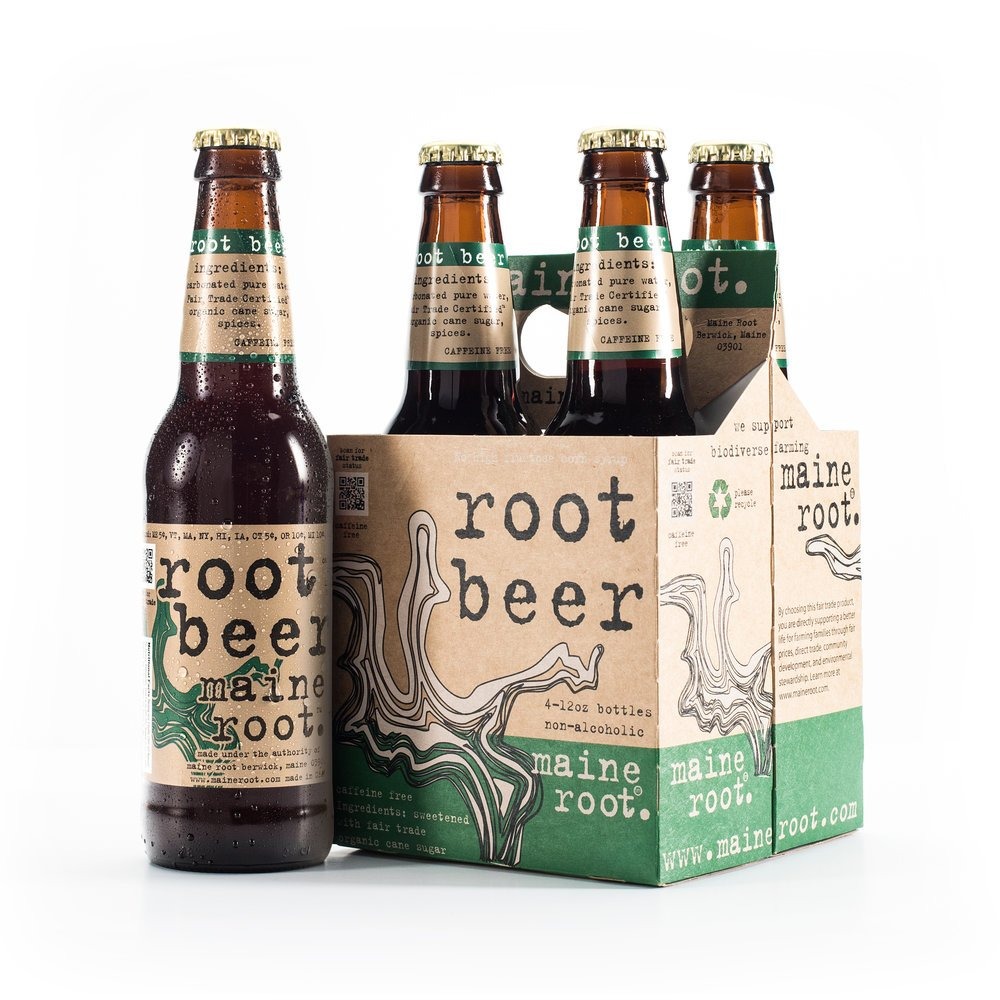
Item Name: Maine Root Hand Crafted Root Beer Soda, 12 fl oz (12 Glass Bottles)
Bullet Point 1: The one that started it all. Handcrafted soda made with extracts of wintergreen, clove and anise. All our recipes are sweetened with Fair Trade Certified Organic sugar, so you can feel good about it!
Bullet Point 2: Ingredients: Carbonated pure water, Fair Trade Certified organic cane sugar, spices. Caffeine Free
Value: 144.0
Unit: Fl Oz

Price: 44.99